A Declaration of Love

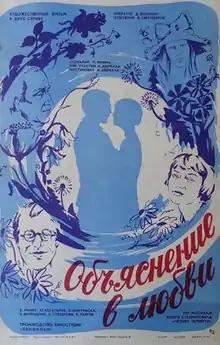

A Declaration of Love is a 1977 Soviet romance film directed by Ilya Averbakh.